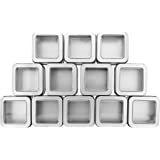
Label: metal